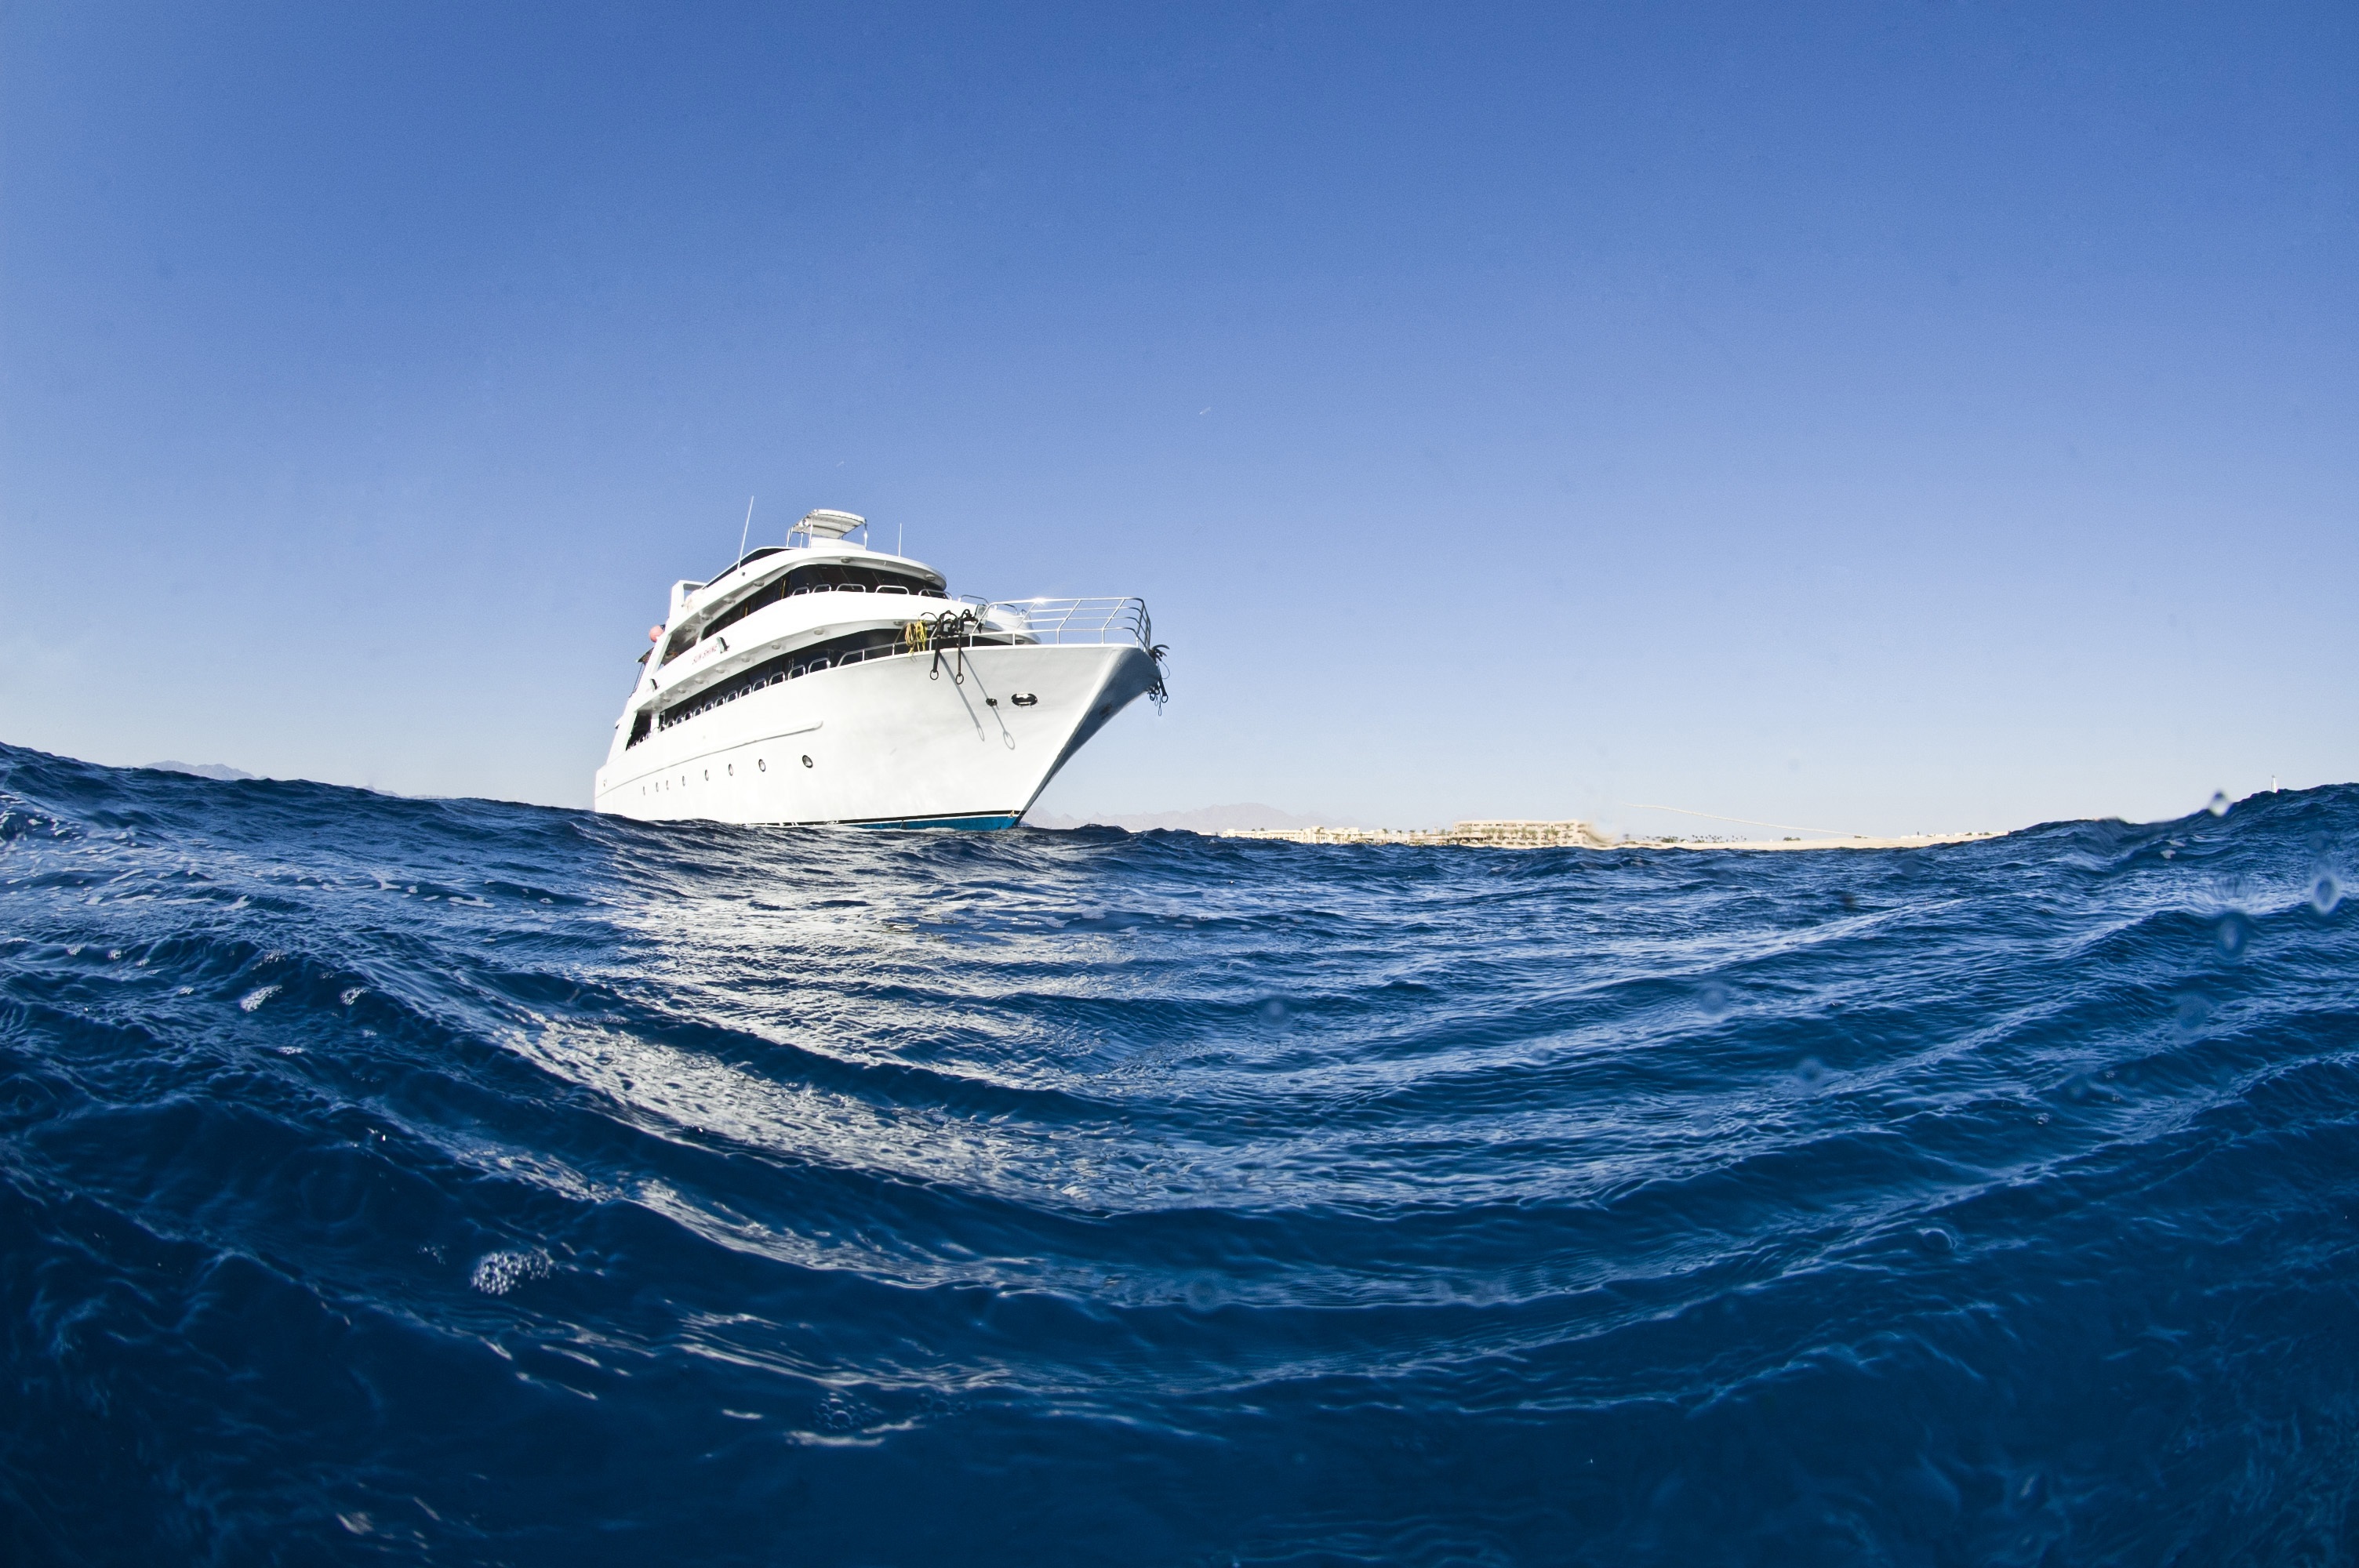
beach, sea, water, ocean, rope, boat, wave, ship, diving, vehicle, sailing, yacht, island, diver, boating, watercraft, ecosystem, red sea, passenger ship, luxury yacht, wind wave, yacht sunshine, diving safari